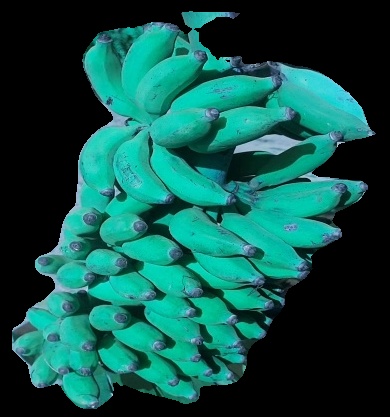
Variety: elakki-bale
Grade: grade3